Sky position (RA, Dec in degrees): 222.385, -2.885
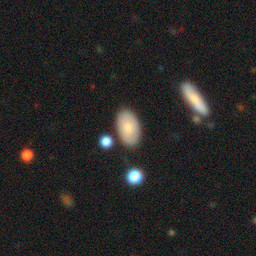
Galaxy morphology: In-between Round Smooth Galaxies